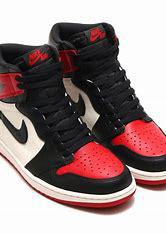
Brand: Nike
Model: Air Jordan 1